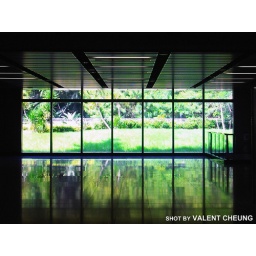
Modern WindowsShot in Mei Foo MTR Station, Hong Kong. (approx. 10am)I like the clear reflection on the floor and the lines.(IMGP7454)